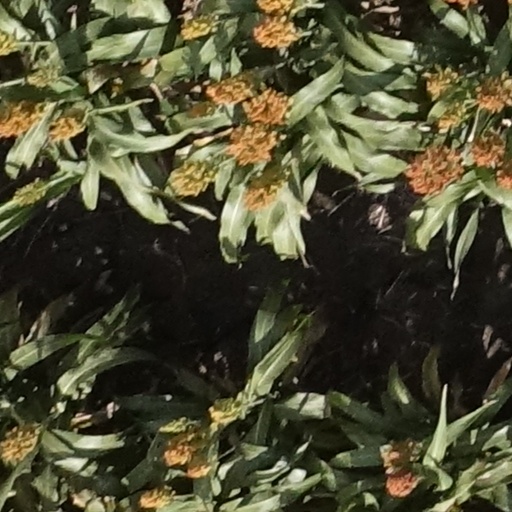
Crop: sorghum